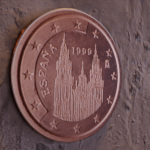
Coin value: 5cents
Country: es
Edition: 1999